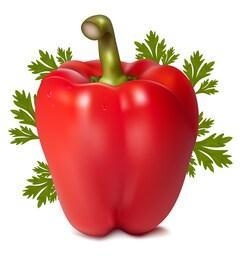
Label: capsicum